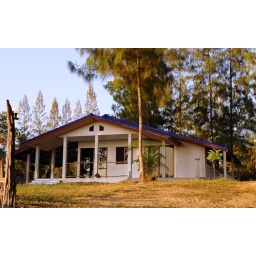
Our river house in Thailand is all ways under construction. Some day ..Iam standing in the river taking this shot..